List of twin towns and sister cities in Russia

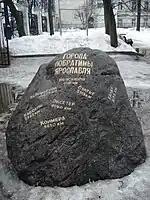
Twin towns memorial in Yaroslavl

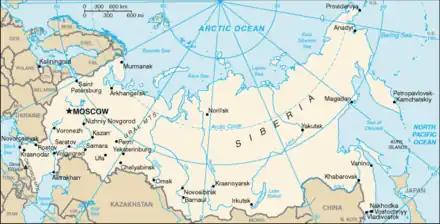
Map of Russia

This is a list of places in Russia which have standing links to local communities in other countries known as "town twinning" (usually in Europe) or "sister cities" (usually in the rest of the world).